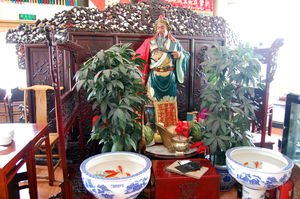
Guan Yu ou Kouan Yu, né vers 160-162 et décédé vers octobre 219-220, qui avait pris comme prénom usuel Yunchang, et qu'on mentionne souvent sous le nom de Guan Gong, était un général chinois de la fin de la dynastie Han et du début de la période des Trois Royaumes.